Googly

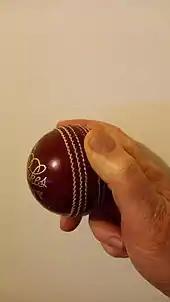
Alternative/non-conventional leg spin grip—thumb view

In a scene from John Boorman's 1987 film "Hope and Glory", David Hayman plays a father who, before leaving to fight in WWII, passes on "the secret of the googly" to his young son.